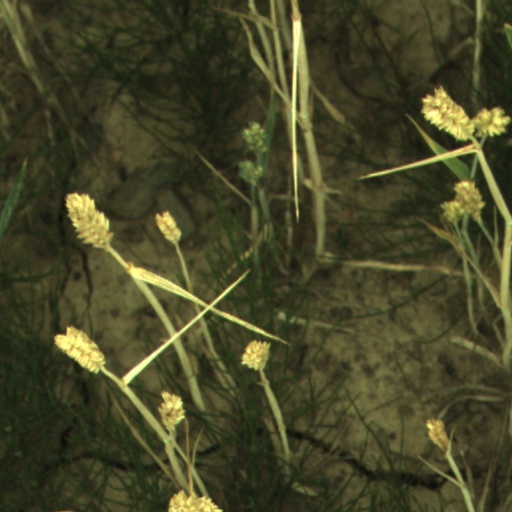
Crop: wheat